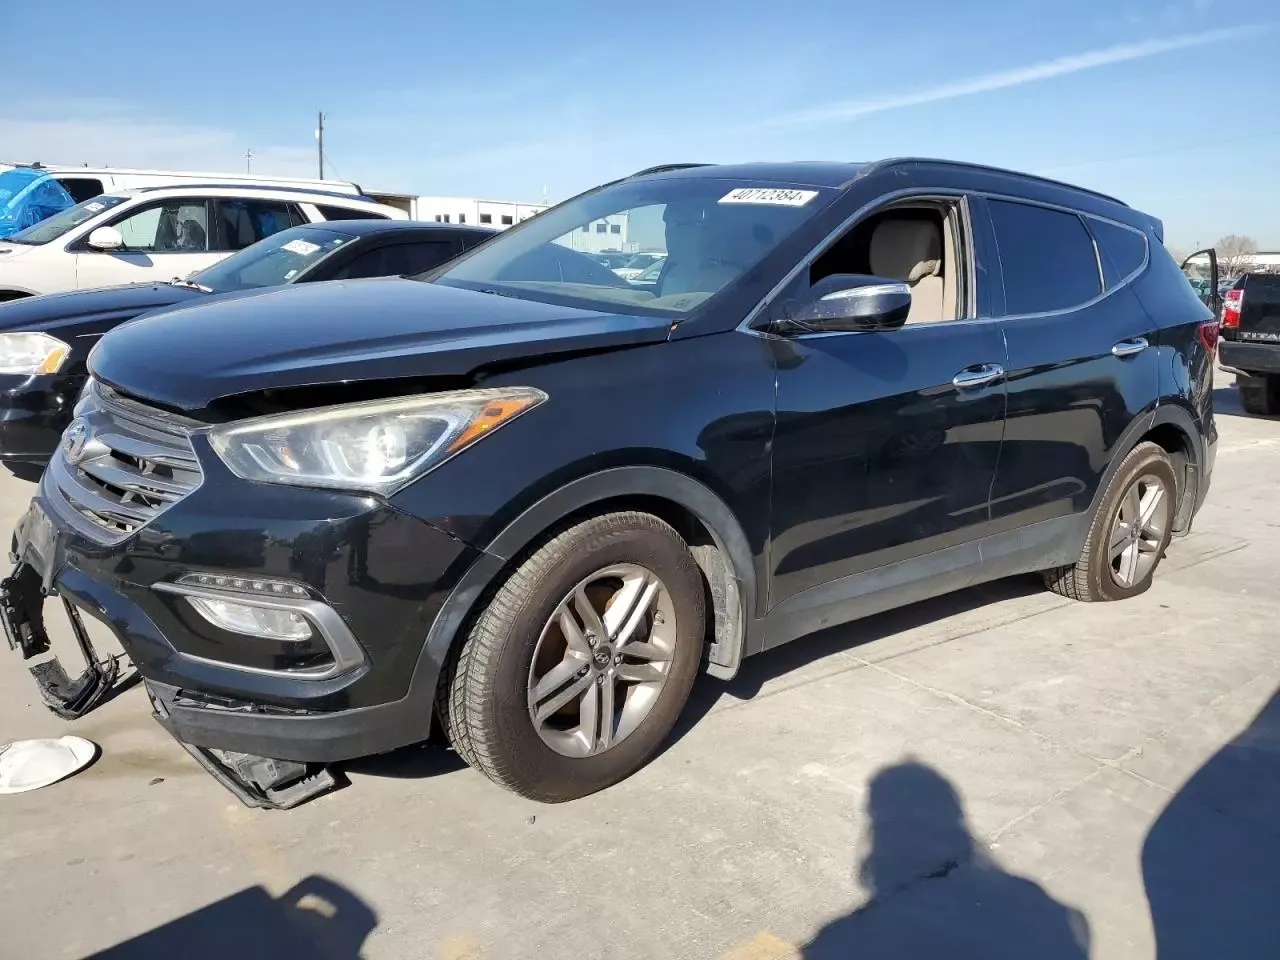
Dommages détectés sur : pare-choc avant, capot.
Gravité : mineur